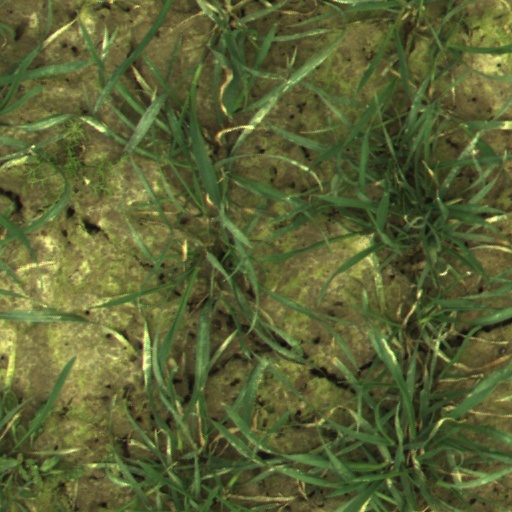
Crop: wheat